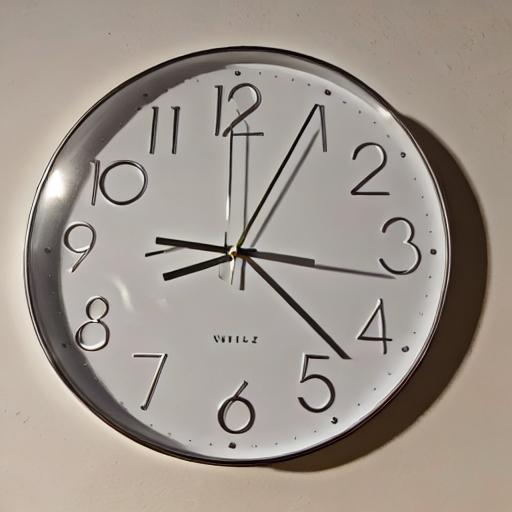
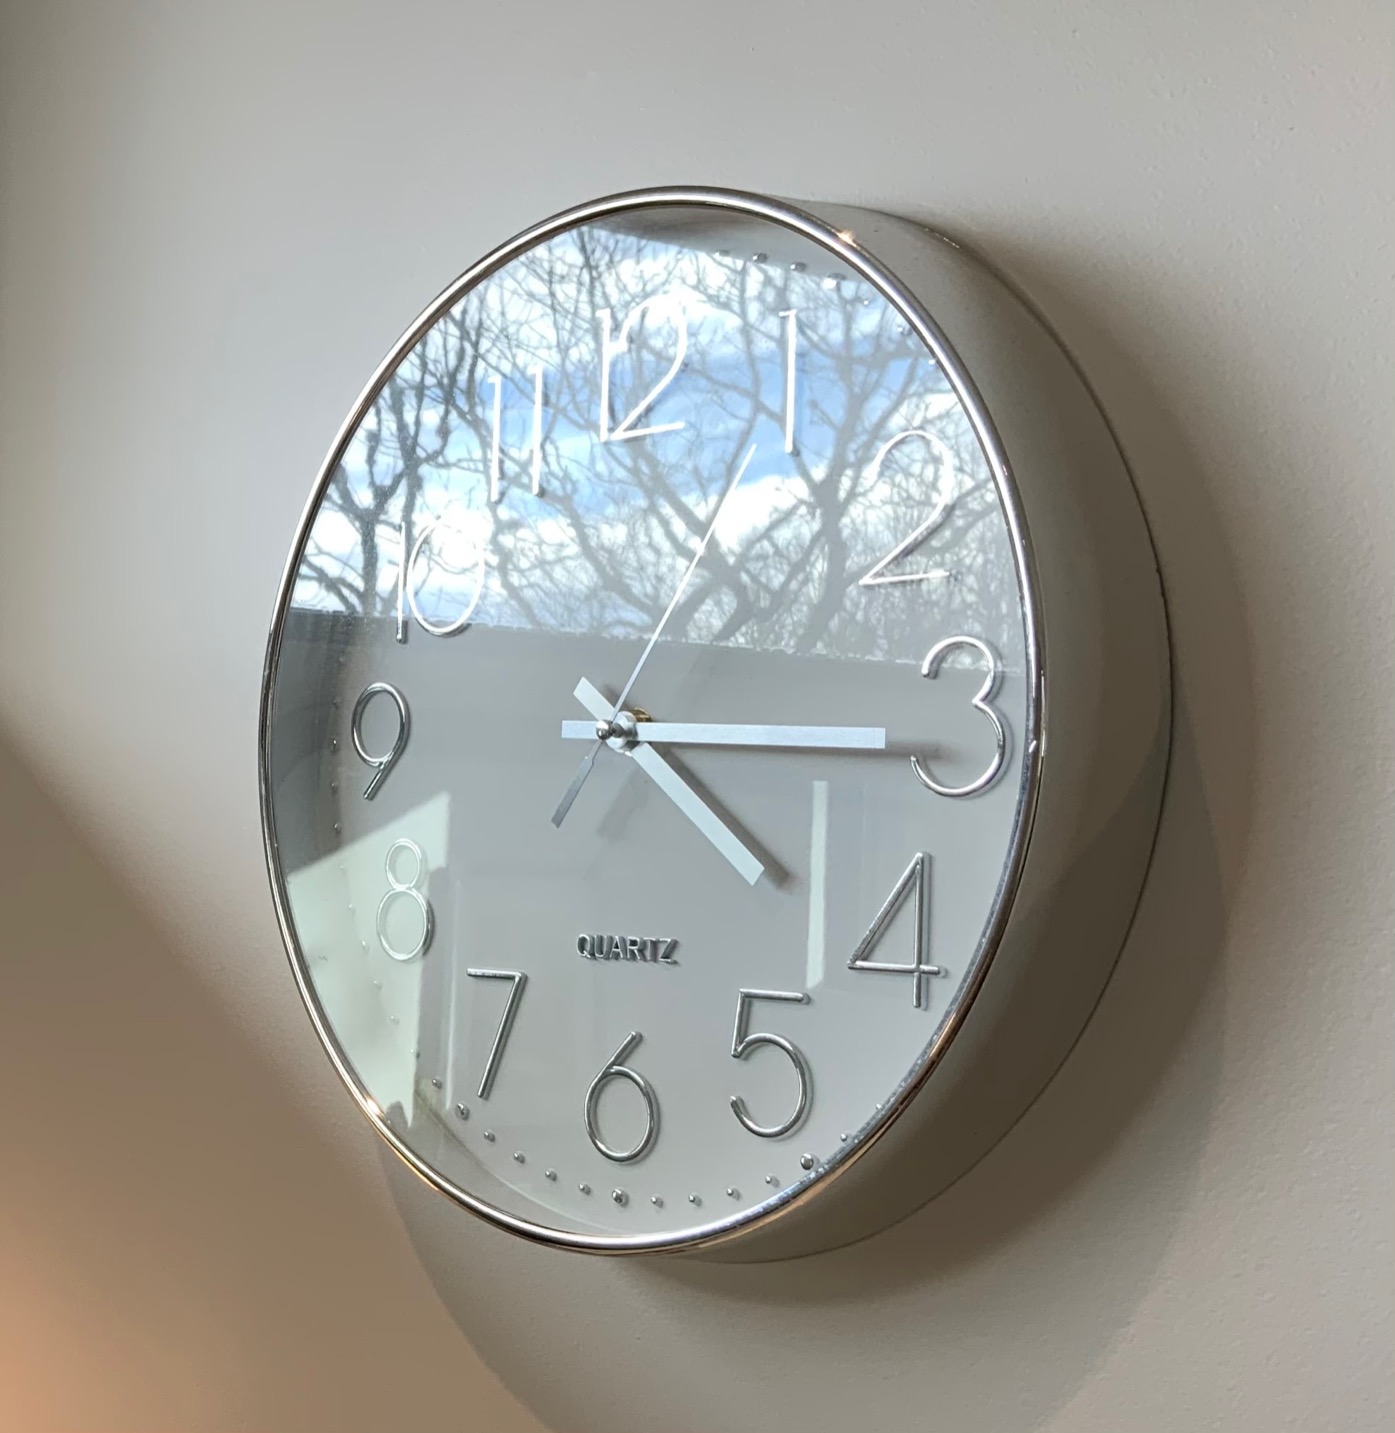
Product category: clock
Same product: no